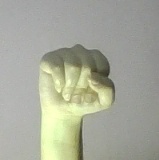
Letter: saad